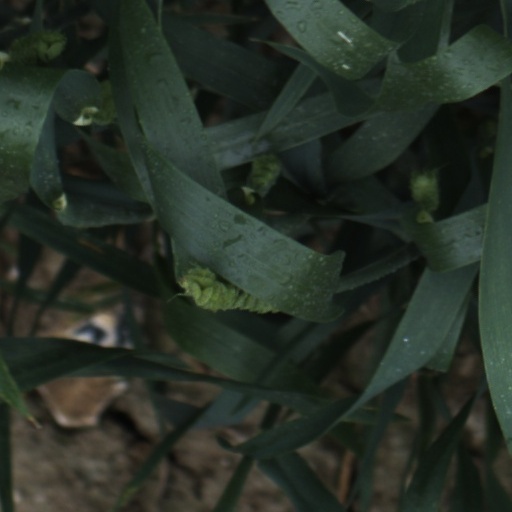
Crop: wheat